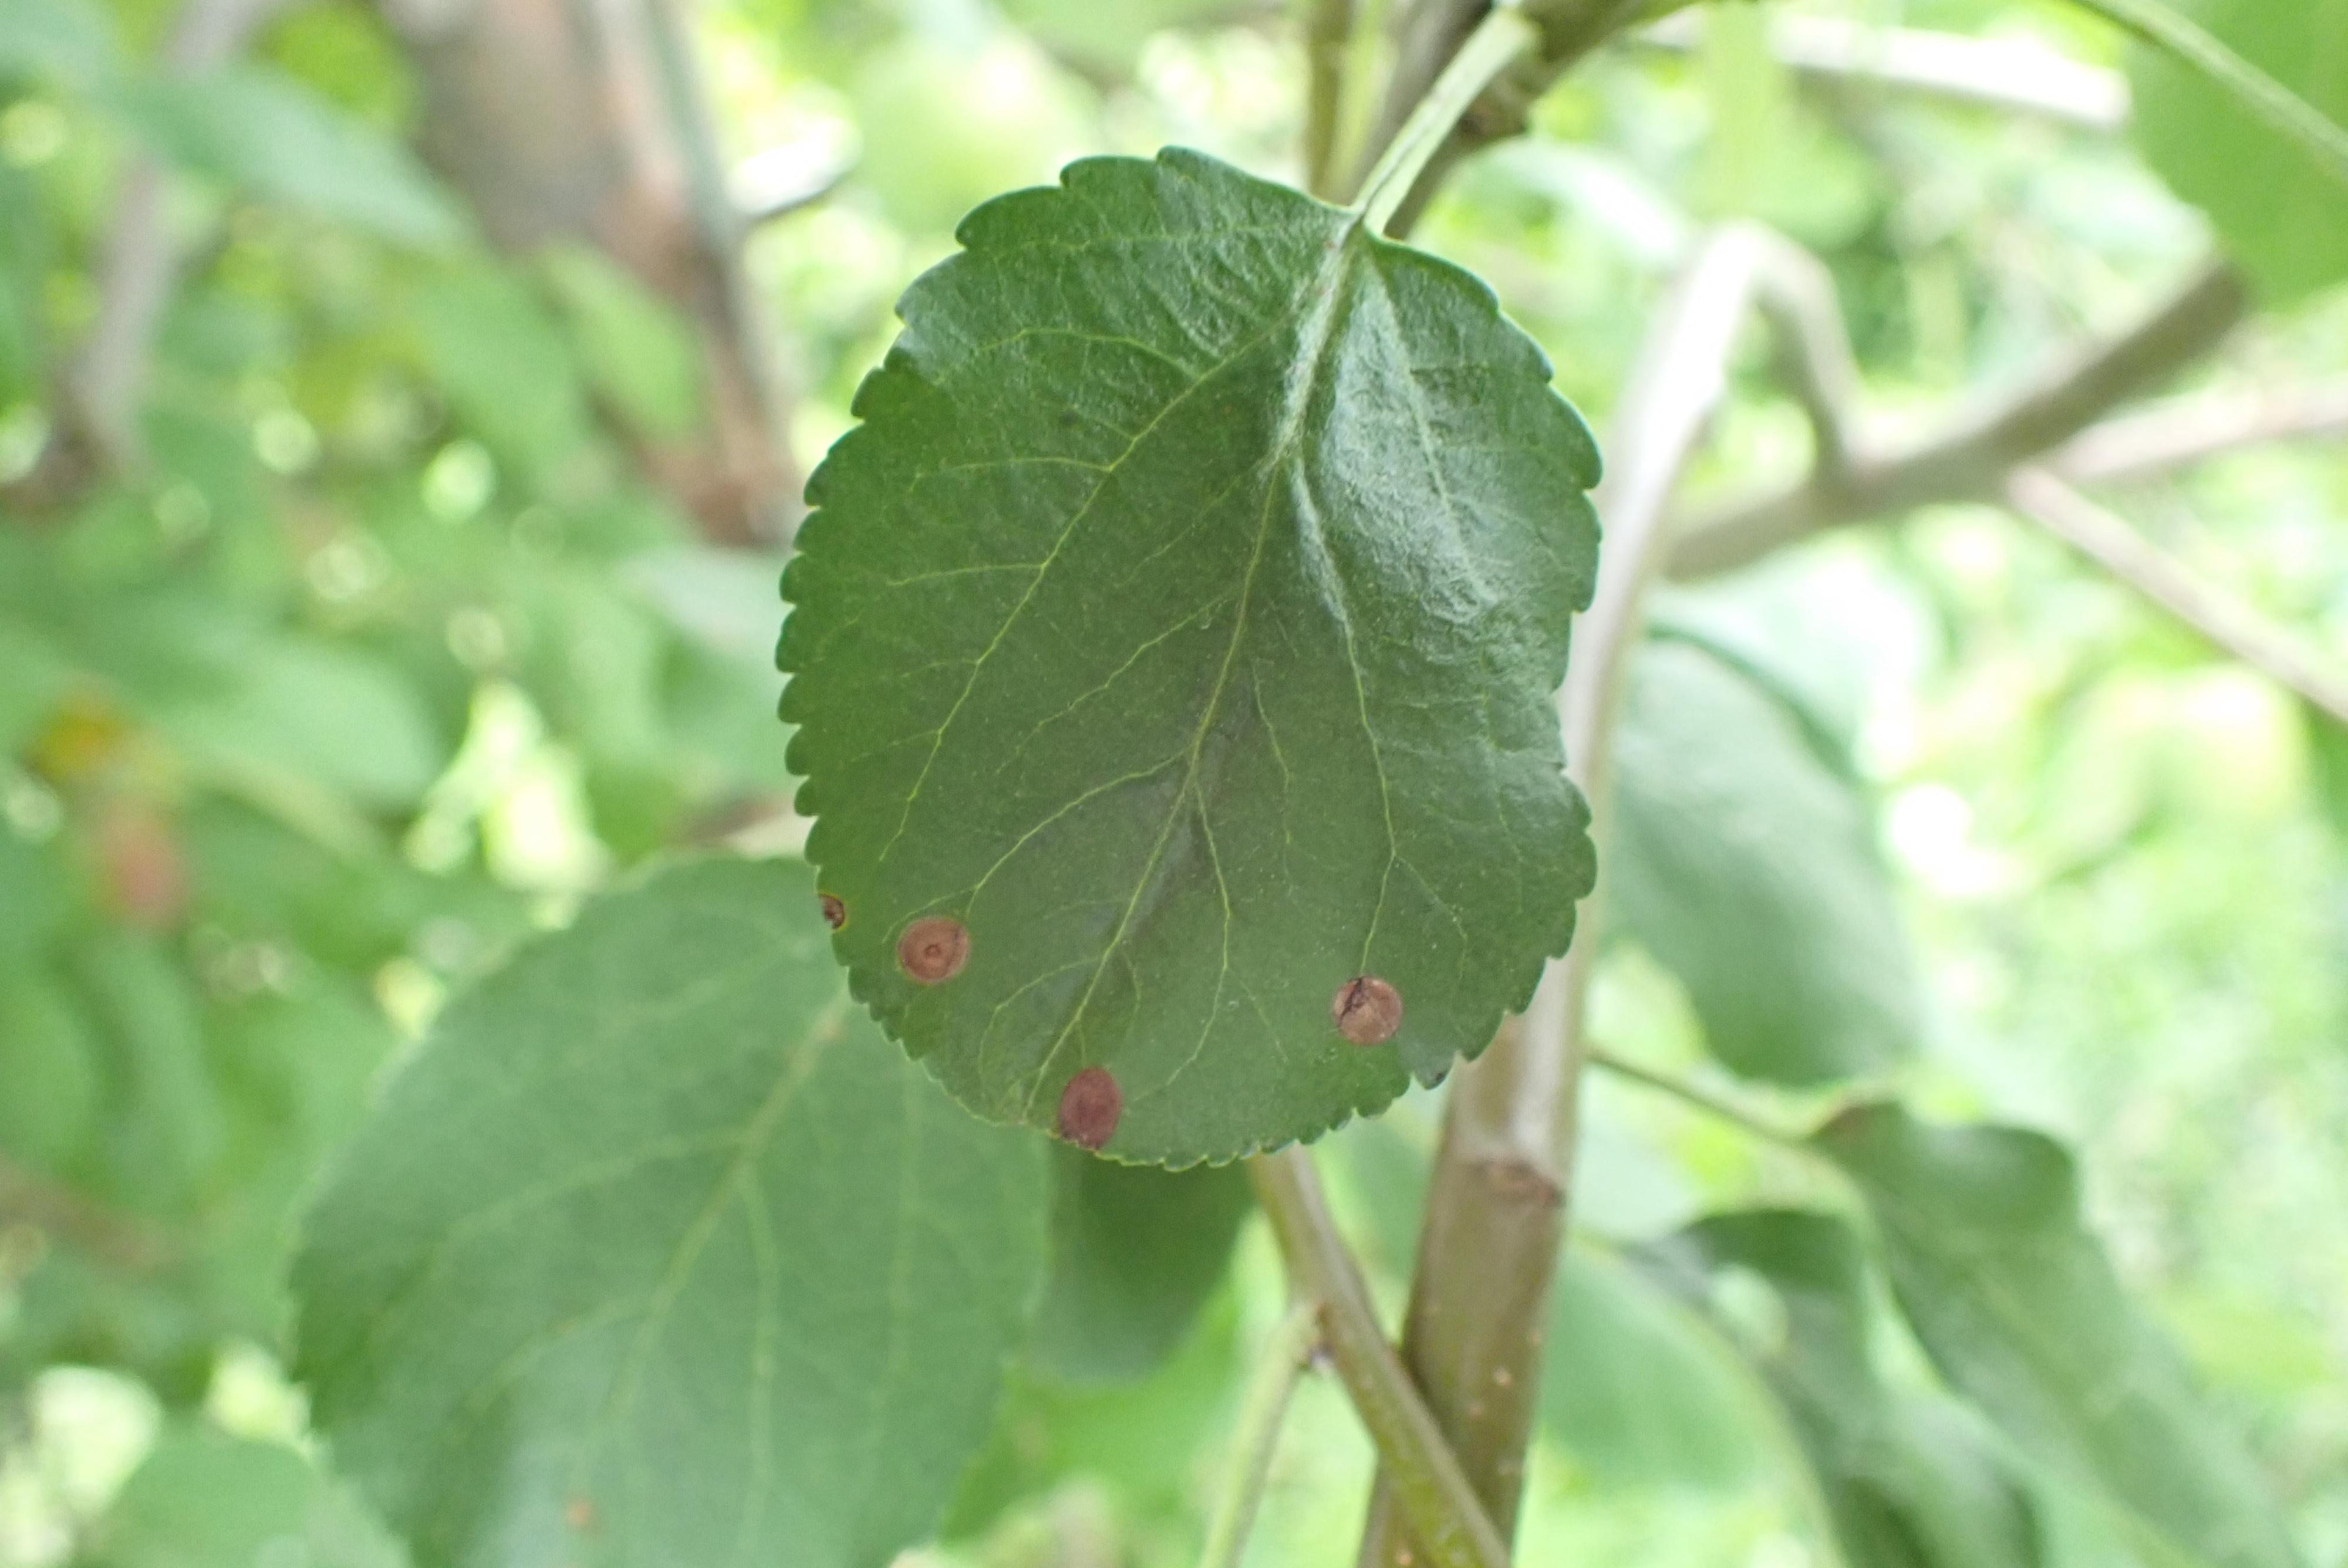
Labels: frog_eye_leaf_spot